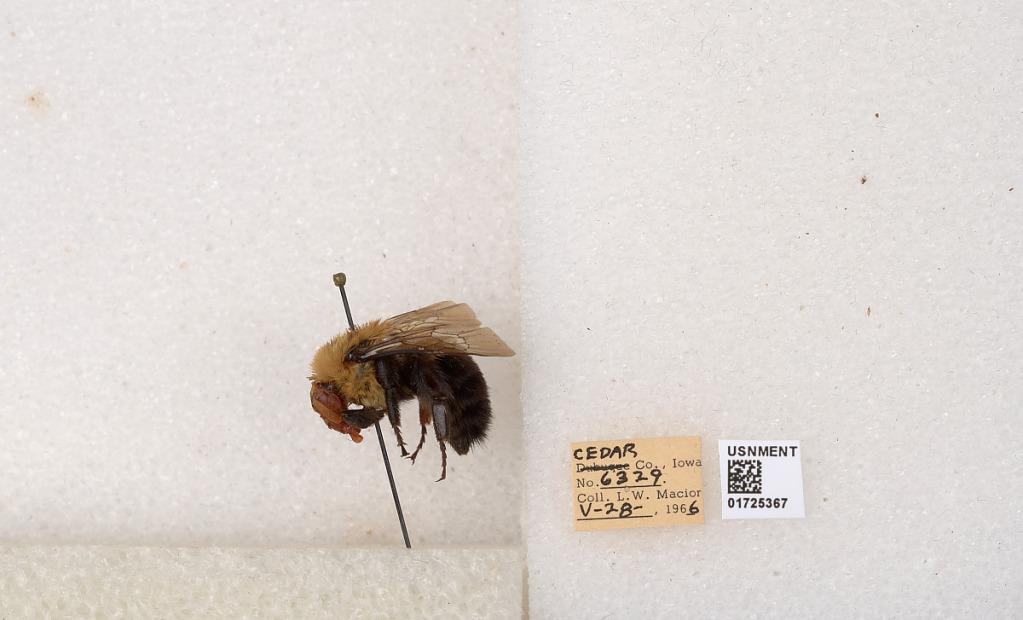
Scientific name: Bombus impatiens Cresson
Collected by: L. Macior
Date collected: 1966-5-28
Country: United States
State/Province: Iowa
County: Cedar
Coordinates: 41.7723, -91.1324